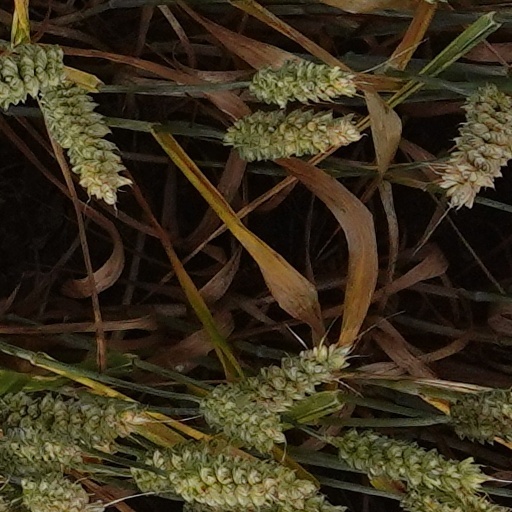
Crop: wheat